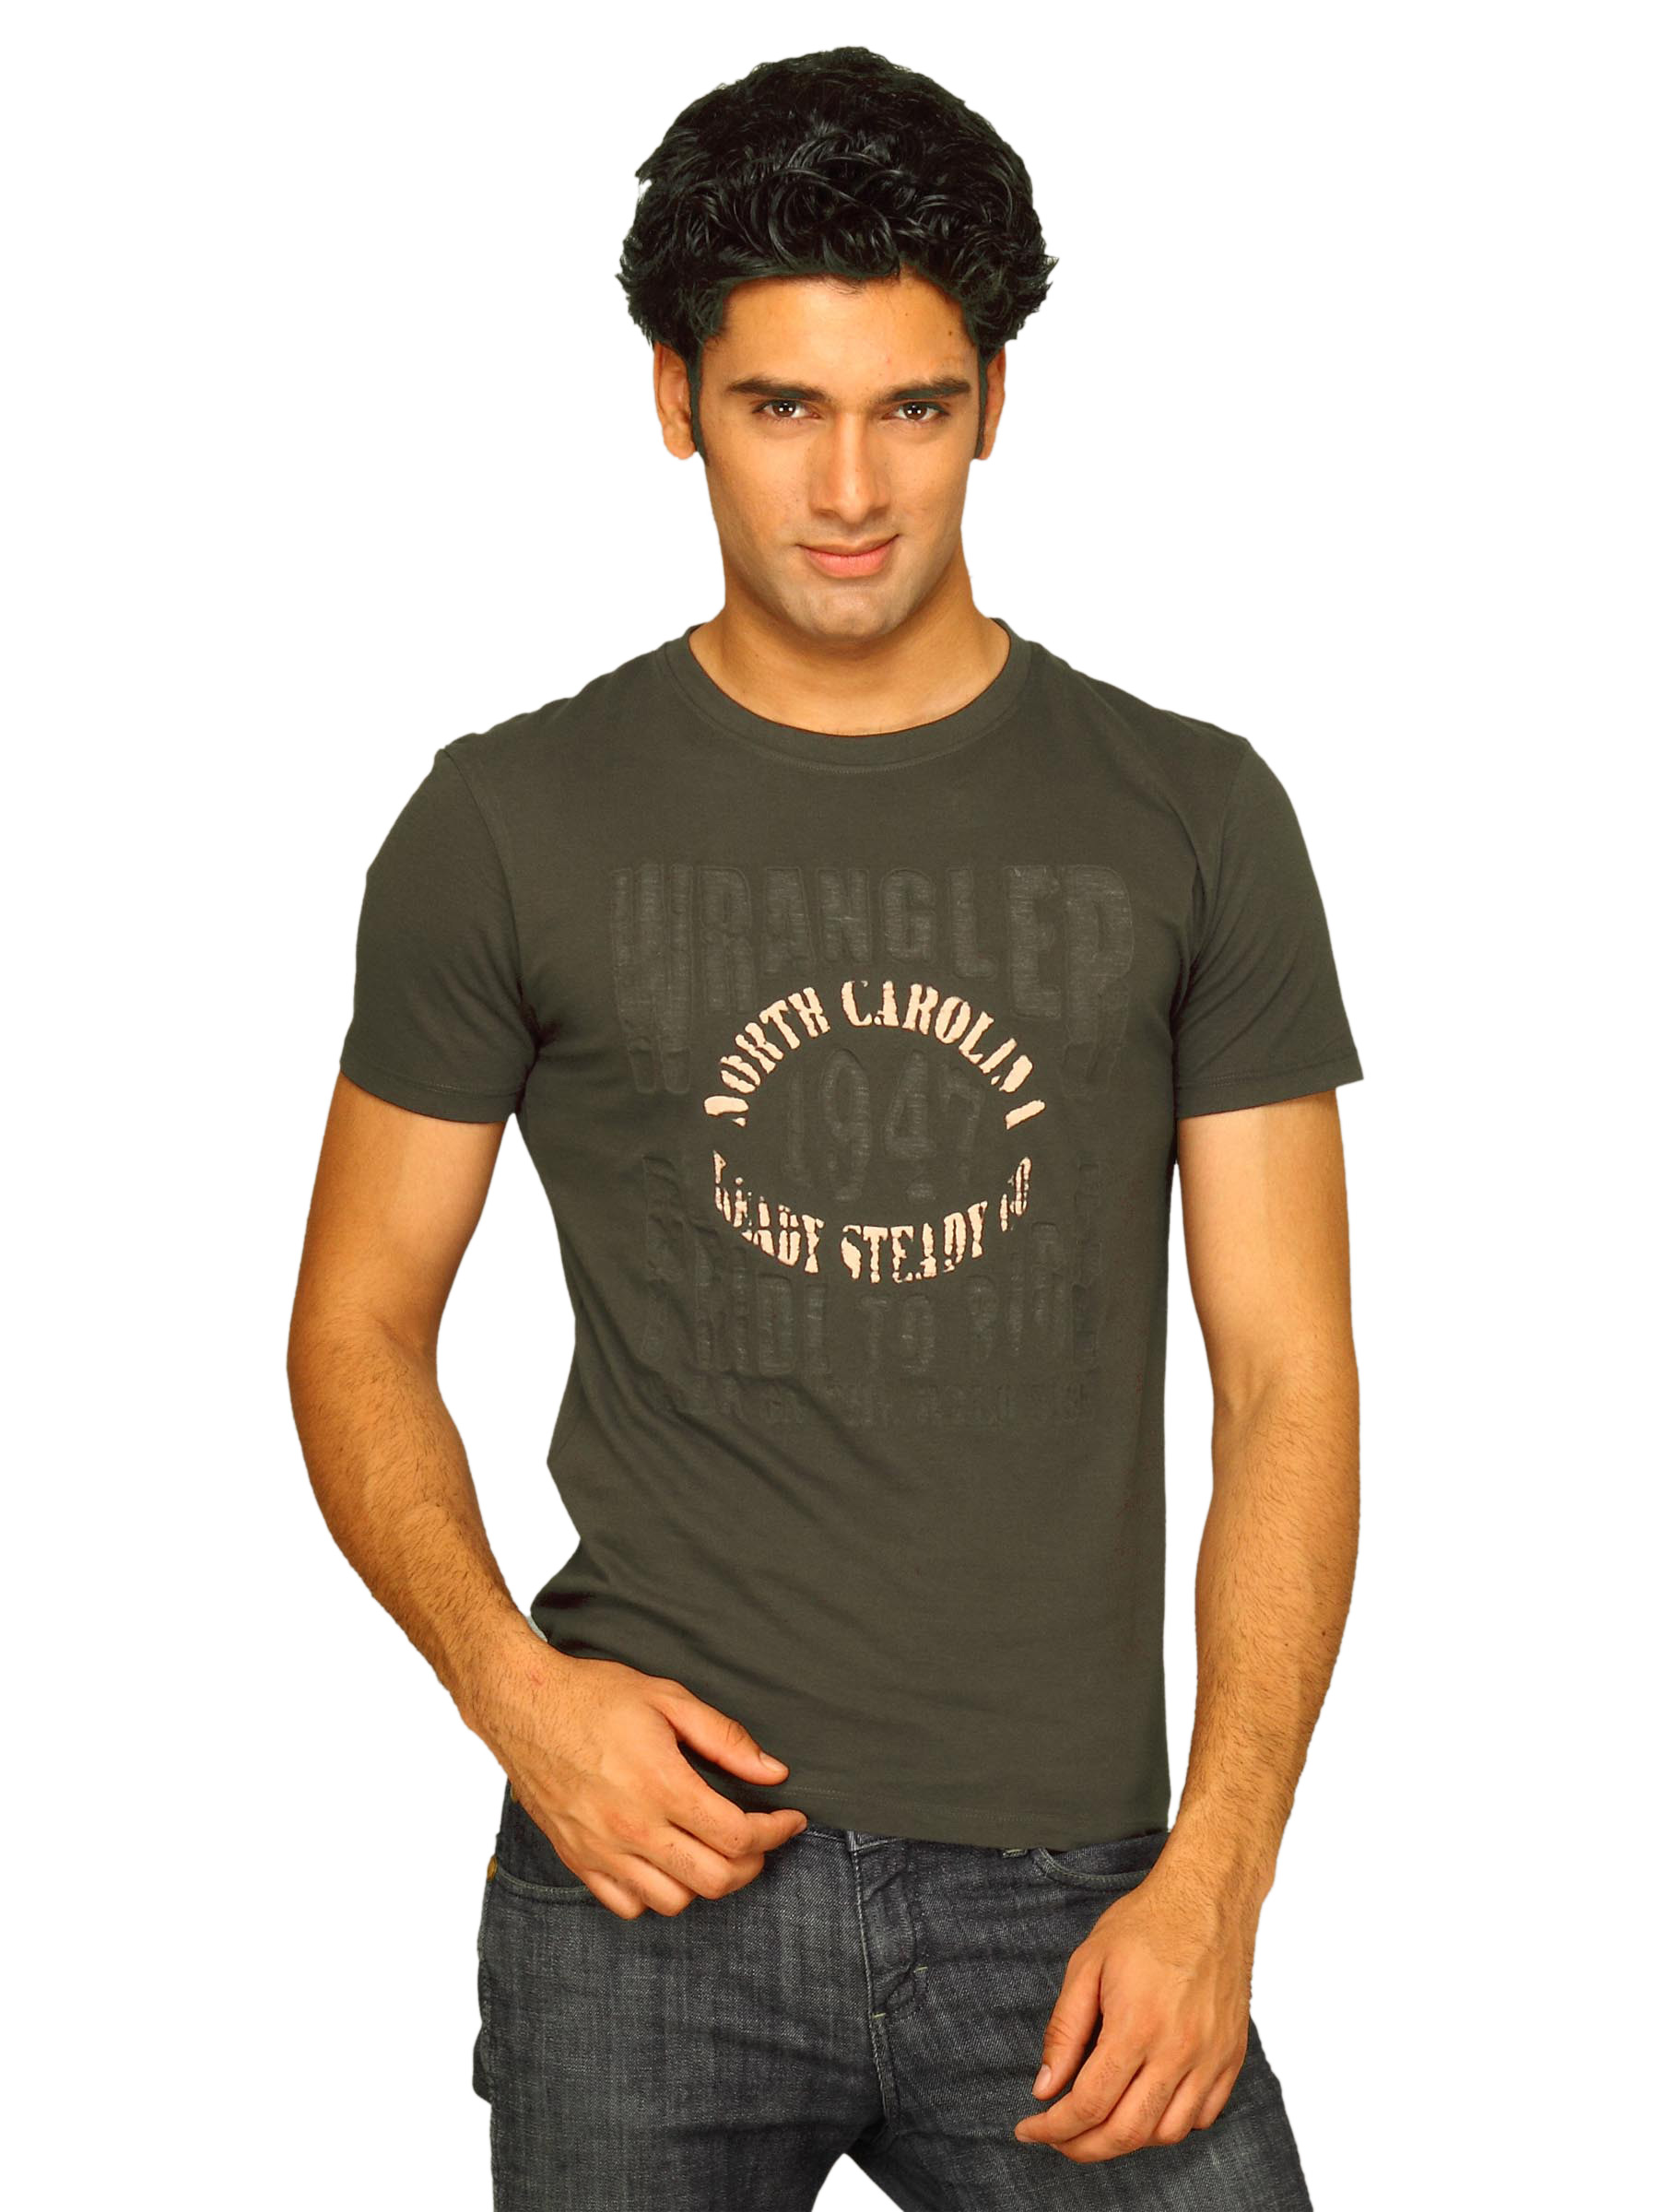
Wrangler Men's Reverse Print Charcoal T-shirt
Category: Apparel / Topwear / Tshirts
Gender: Men
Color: Black
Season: Summer 2011
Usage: Casual